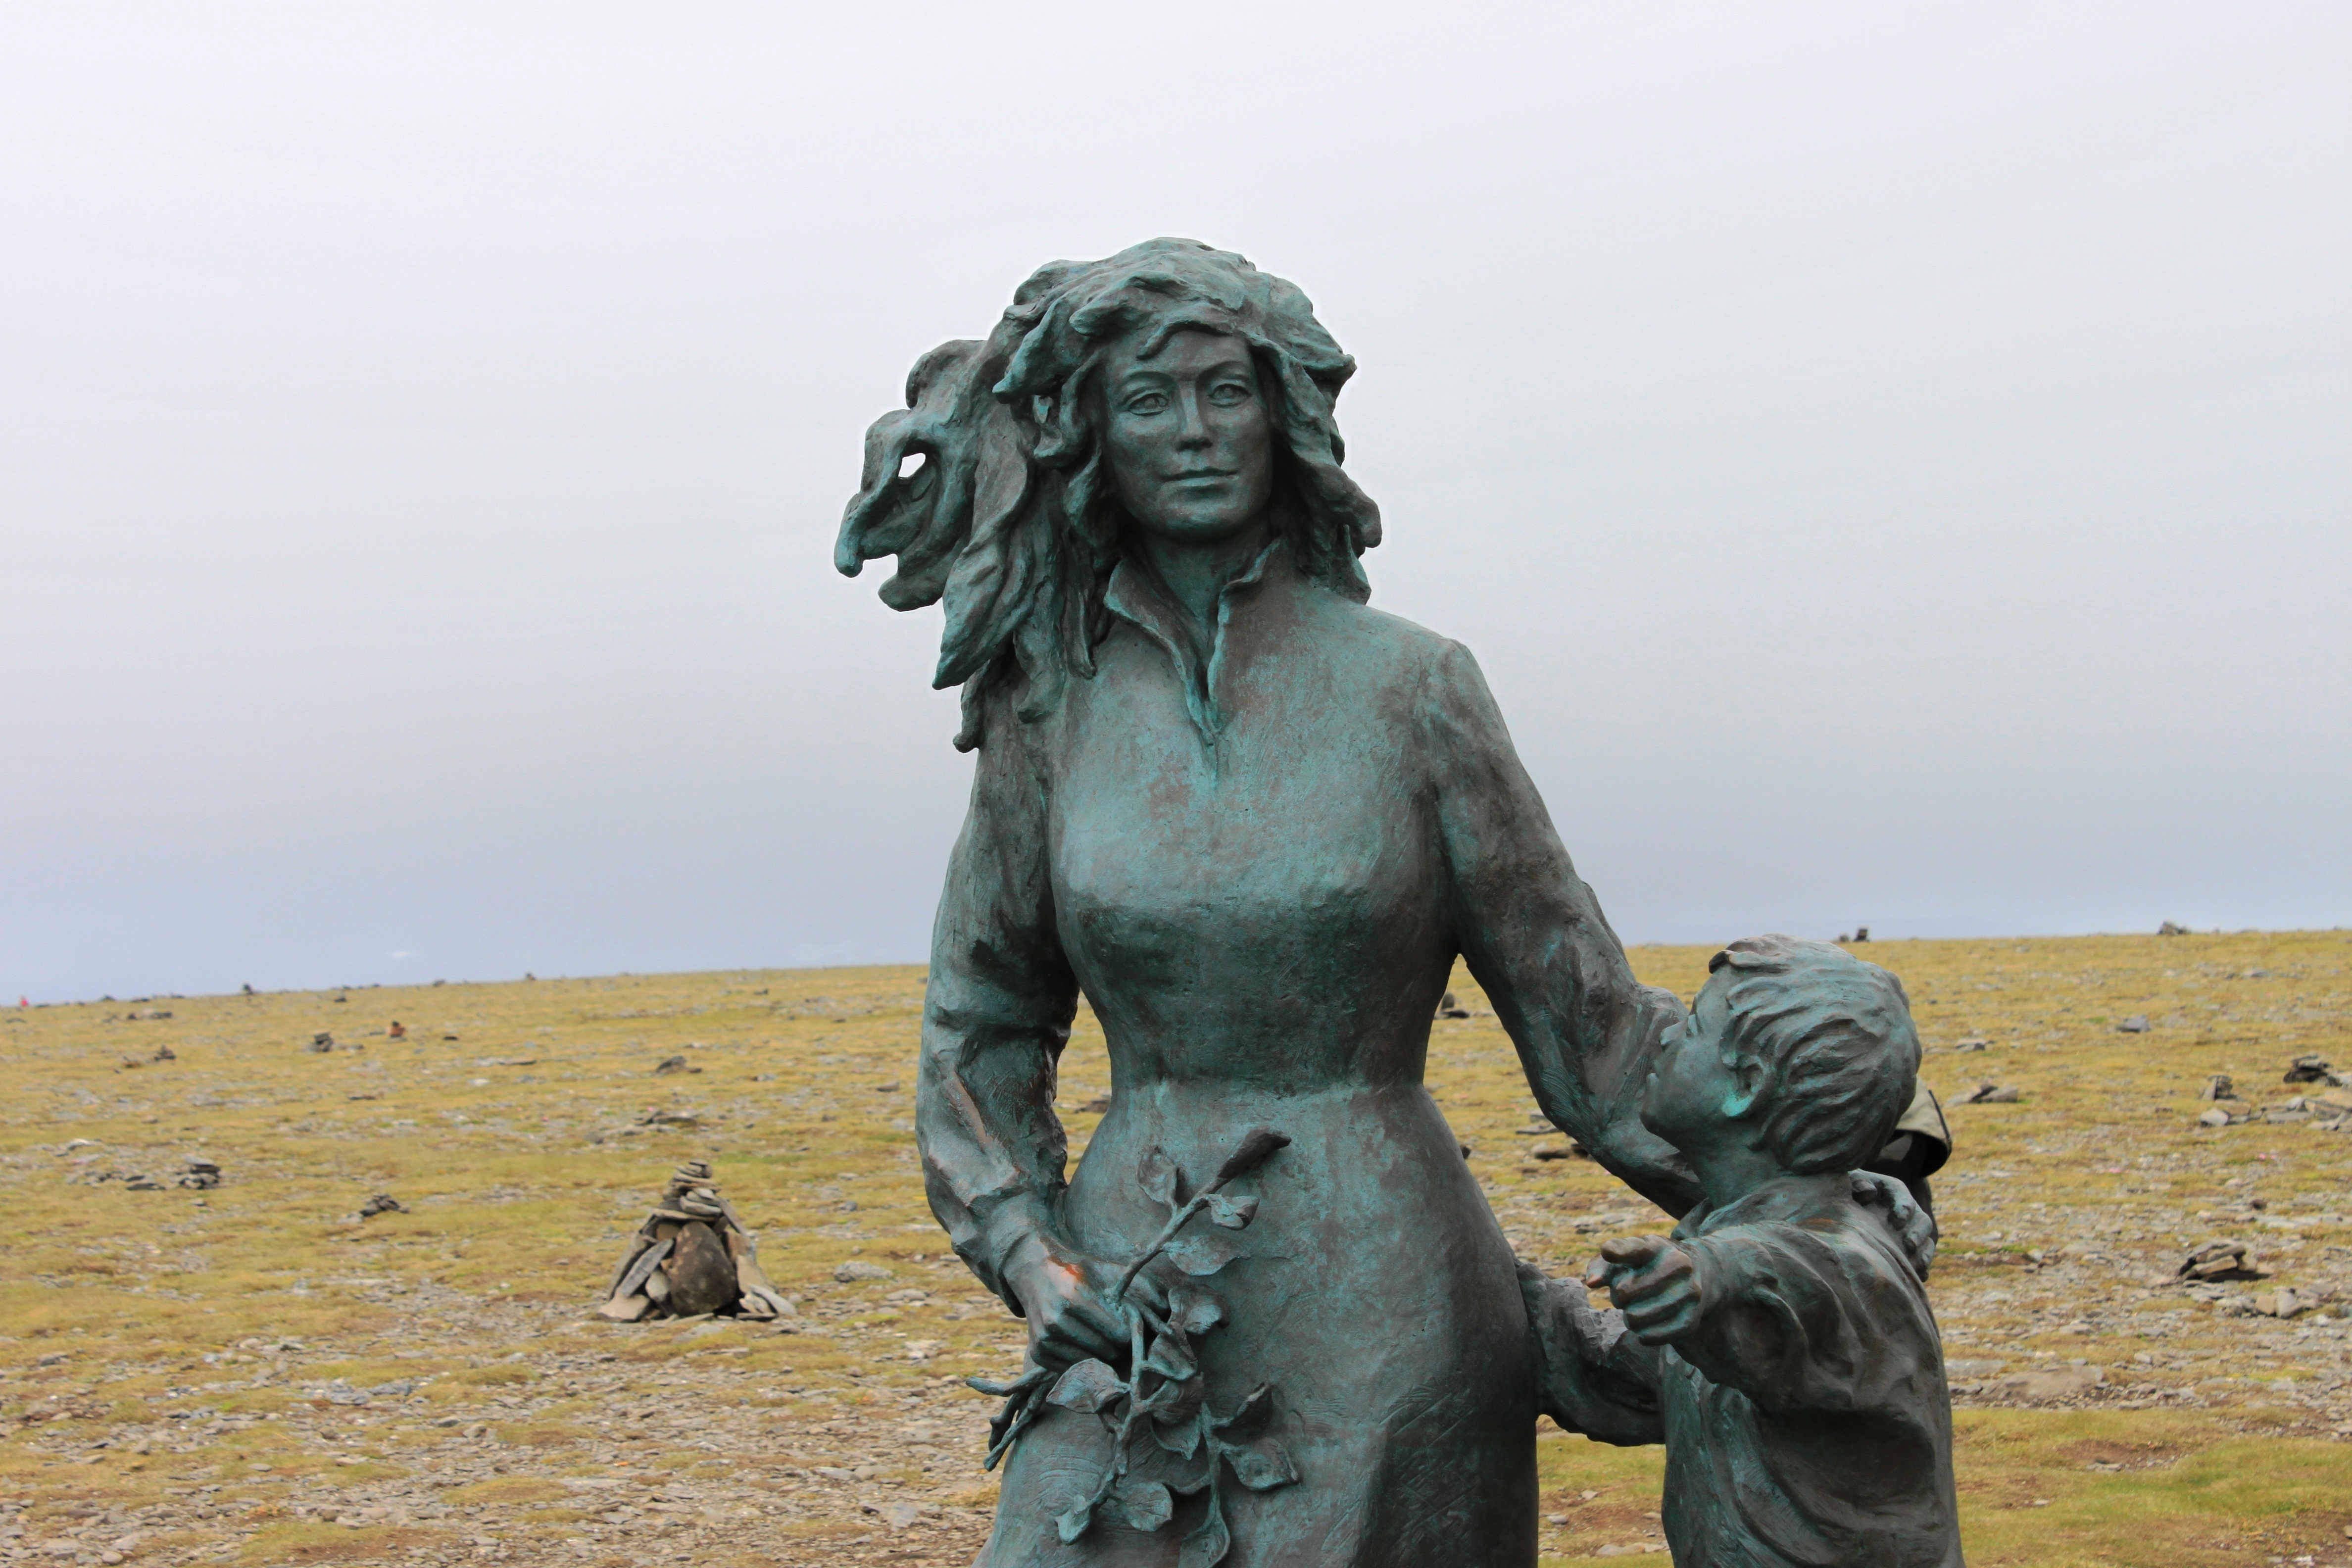
landscape, sand, sky, woman, monument, statue, child, sculpture, memorial, art, wait, norway, north cape, mother and child, bronze sculpture, seafarer